Guarda, Switzerland

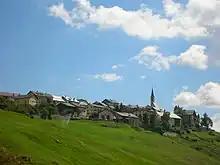
Guarda

Guarda had an area, , of . Of this area, 35.5% is used for agricultural purposes, while 12.5% is forested. Of the rest of the land, 0.7% is settled (buildings or roads) and the remainder (51.4%) is non-productive (rivers, glaciers or mountains).